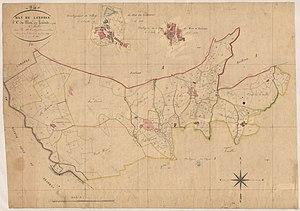
Mas-de-Londres. - Cadastre napoléonien
Mas-de-Londres est une commune française située dans le département de l'Hérault en région Occitanie.